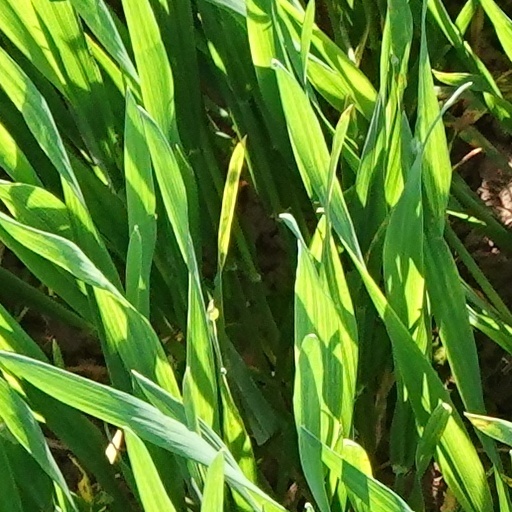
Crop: wheat